Ayrshire Coast Line

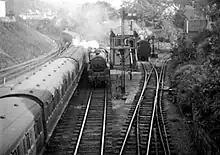
The Largs branch in steam days

The Ayrshire Coast Line consists of lines that were formerly part of the Glasgow and Paisley Joint Railway, the Glasgow, Paisley, Kilmarnock and Ayr Railway, the Ardrossan Railway and its Largs Branch extension.